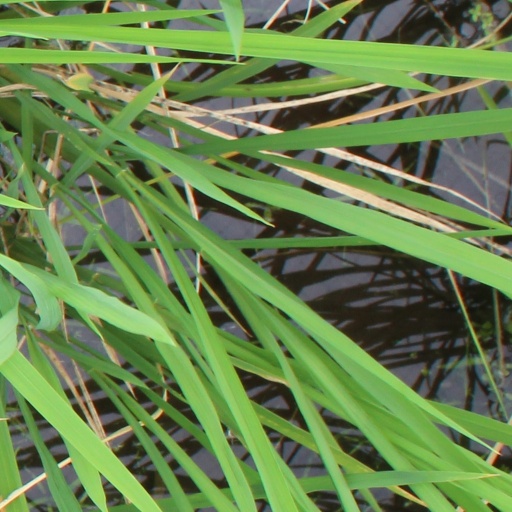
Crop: rice